Geology of Turkey

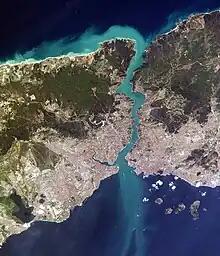
Istanbul and the Bosphorus.

During the Mesozoic era (about 250 to 66 million years ago) a large ocean (Tethys Ocean), floored by oceanic lithosphere existed in-between the supercontinents of Gondwana and Laurasia (which lay to the south and north respectively). This large oceanic plate was consumed at subduction zones (see subduction zone). At the subduction trenches the sedimentary rock layers that were deposited within the prehistoric Tethys Ocean buckled, were folded, faulted, and tectonically mixed with huge blocks of crystalline basement rocks of the oceanic lithosphere. These blocks form a very complex mixture or mélange of rocks that include mainly serpentinite, basalt, dolerite and chert. The Eurasian margin, now preserved in the Pontides (the Pontic Mountains along the Black Sea coast), is thought to have been geologically similar to the Western Pacific region today. Volcanic arcs (see volcanic arc) and backarc basins (see back-arc basin) formed and were emplaced onto Eurasia as ophiolites (see ophiolite) as they collided with microcontinents (literally relatively small plates of continental lithosphere). These microcontinents had been pulled away from the Gondwanan continent further south.